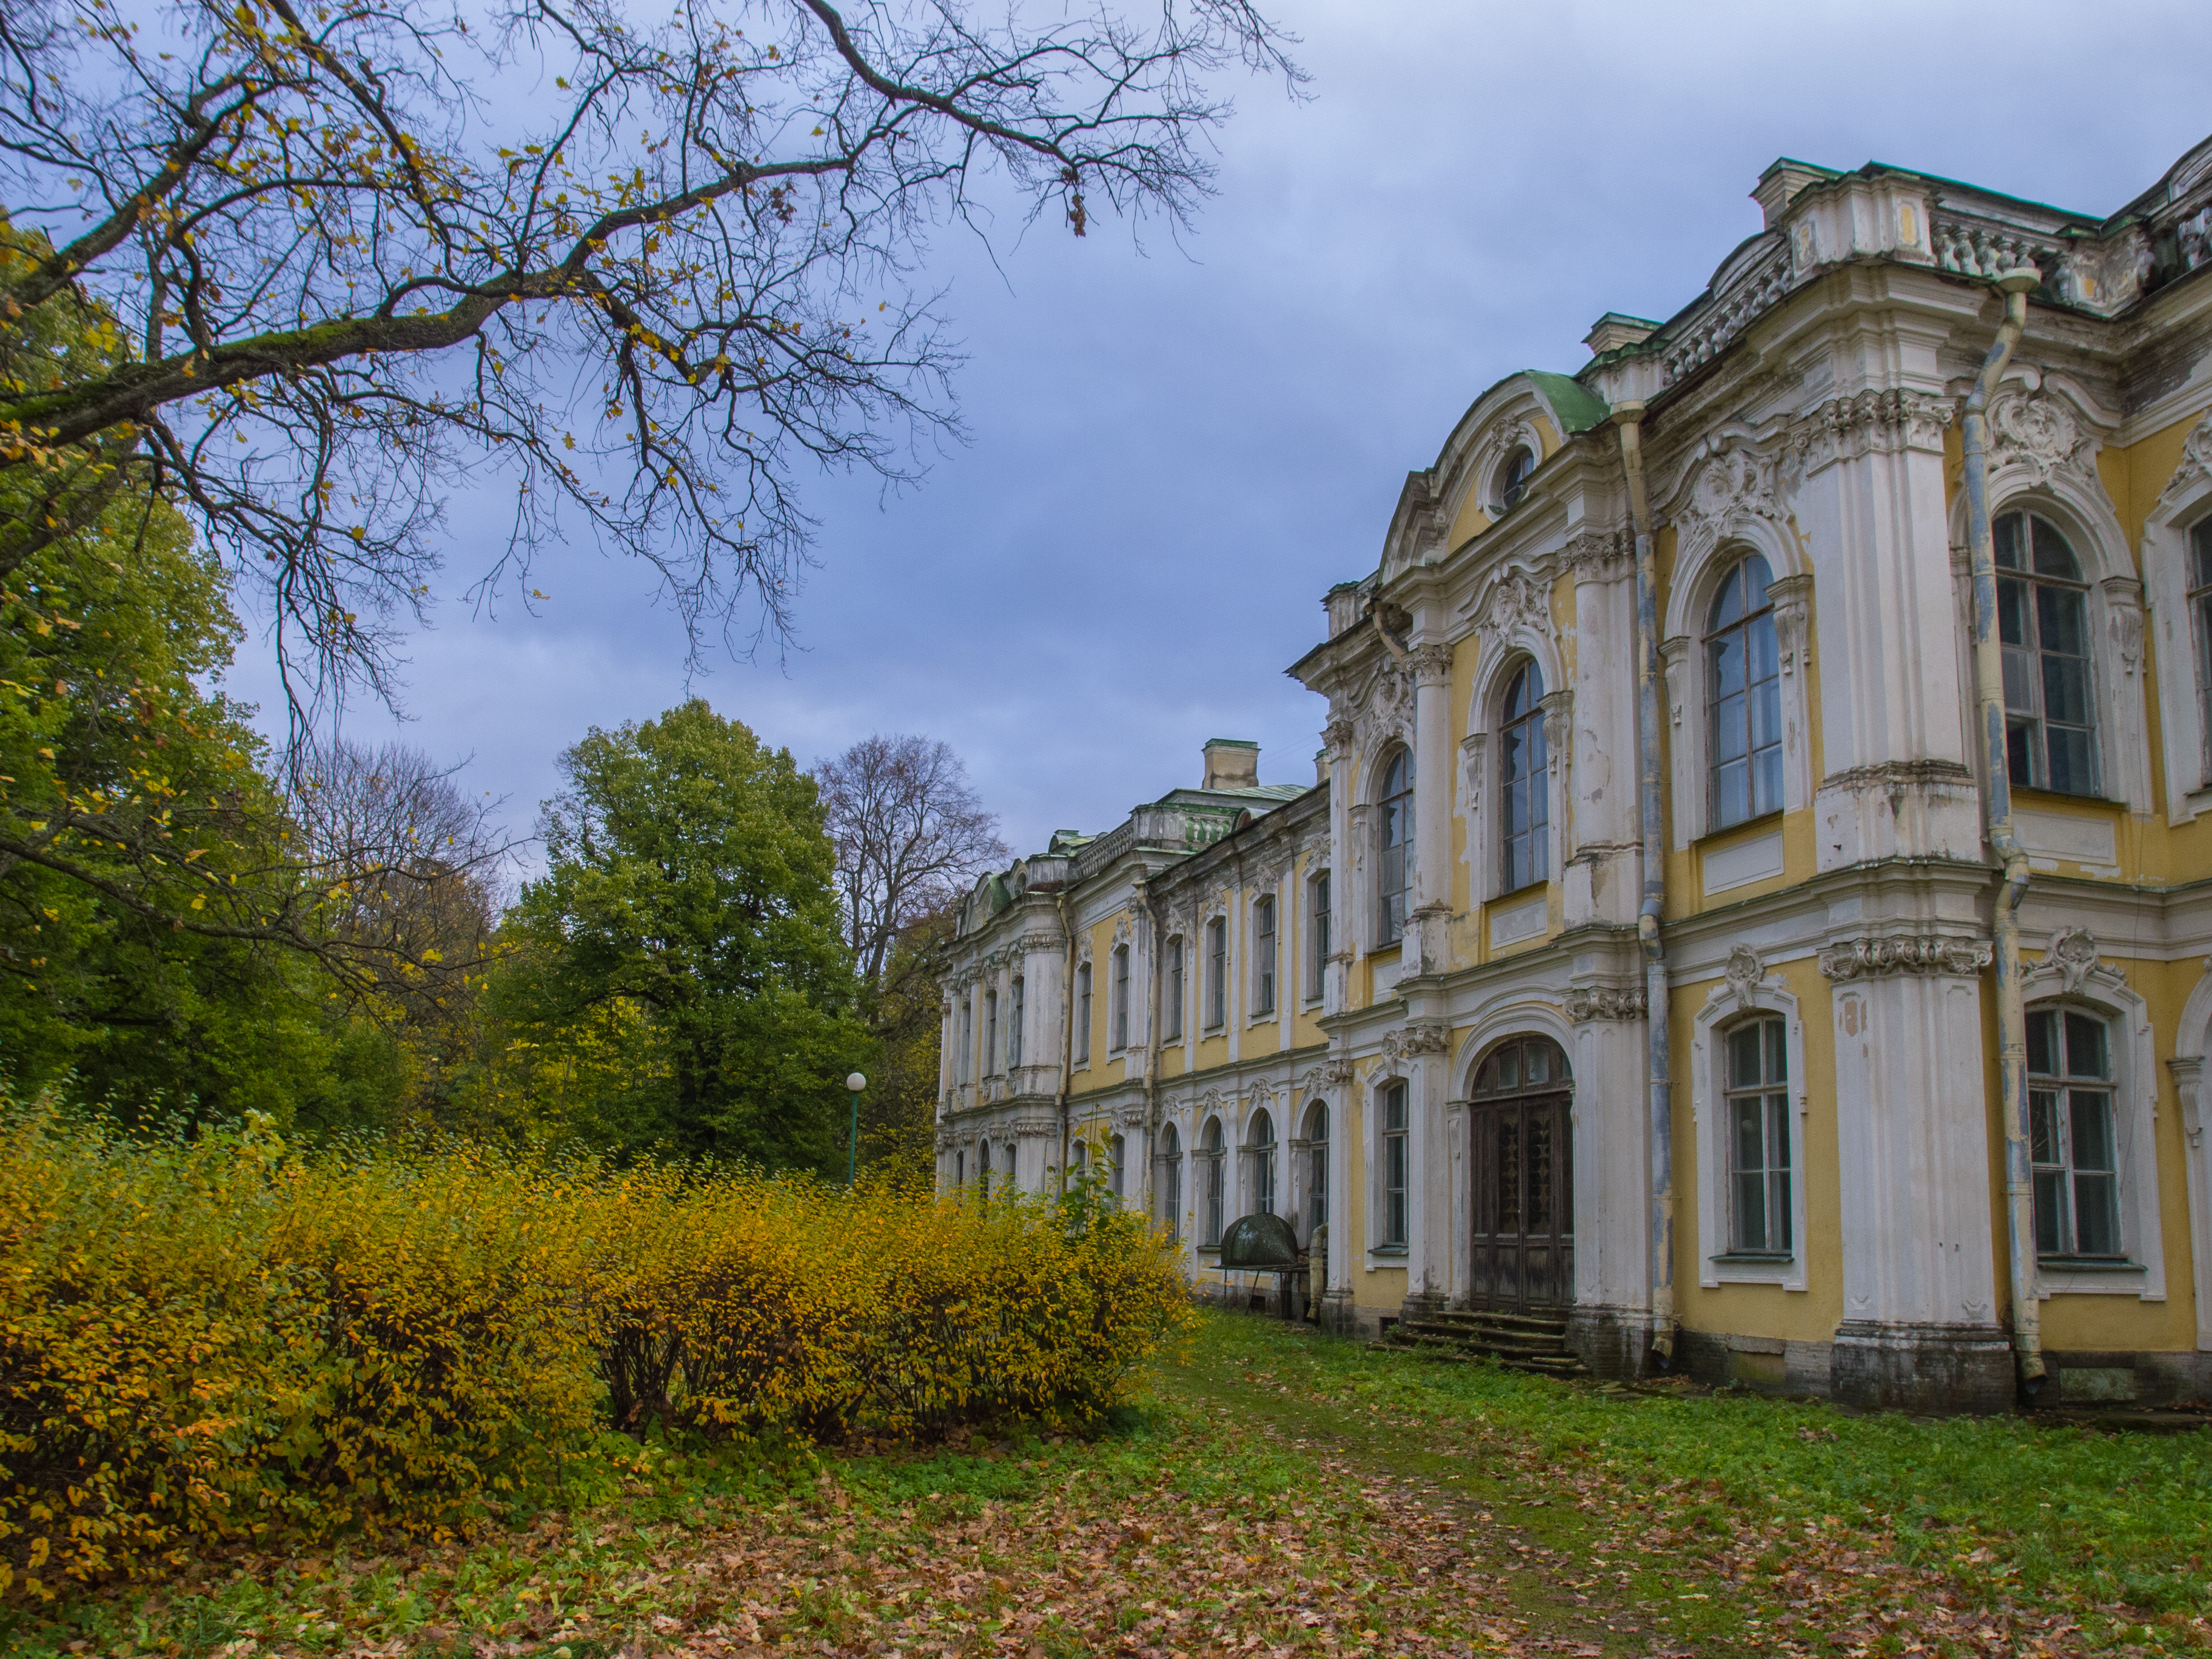
image, estate, house, building, property, landmark, mansion, palace, chateau, tree, architecture, sky, manor house, stately home, botany, grass, spring, autumn, plant, home, facade, garden, cloud, landscape, historic house, villa, window, city, castle, tourism